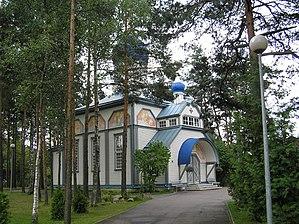
Hiiu est un quartier du district de Nõmme à Tallinn en Estonie.